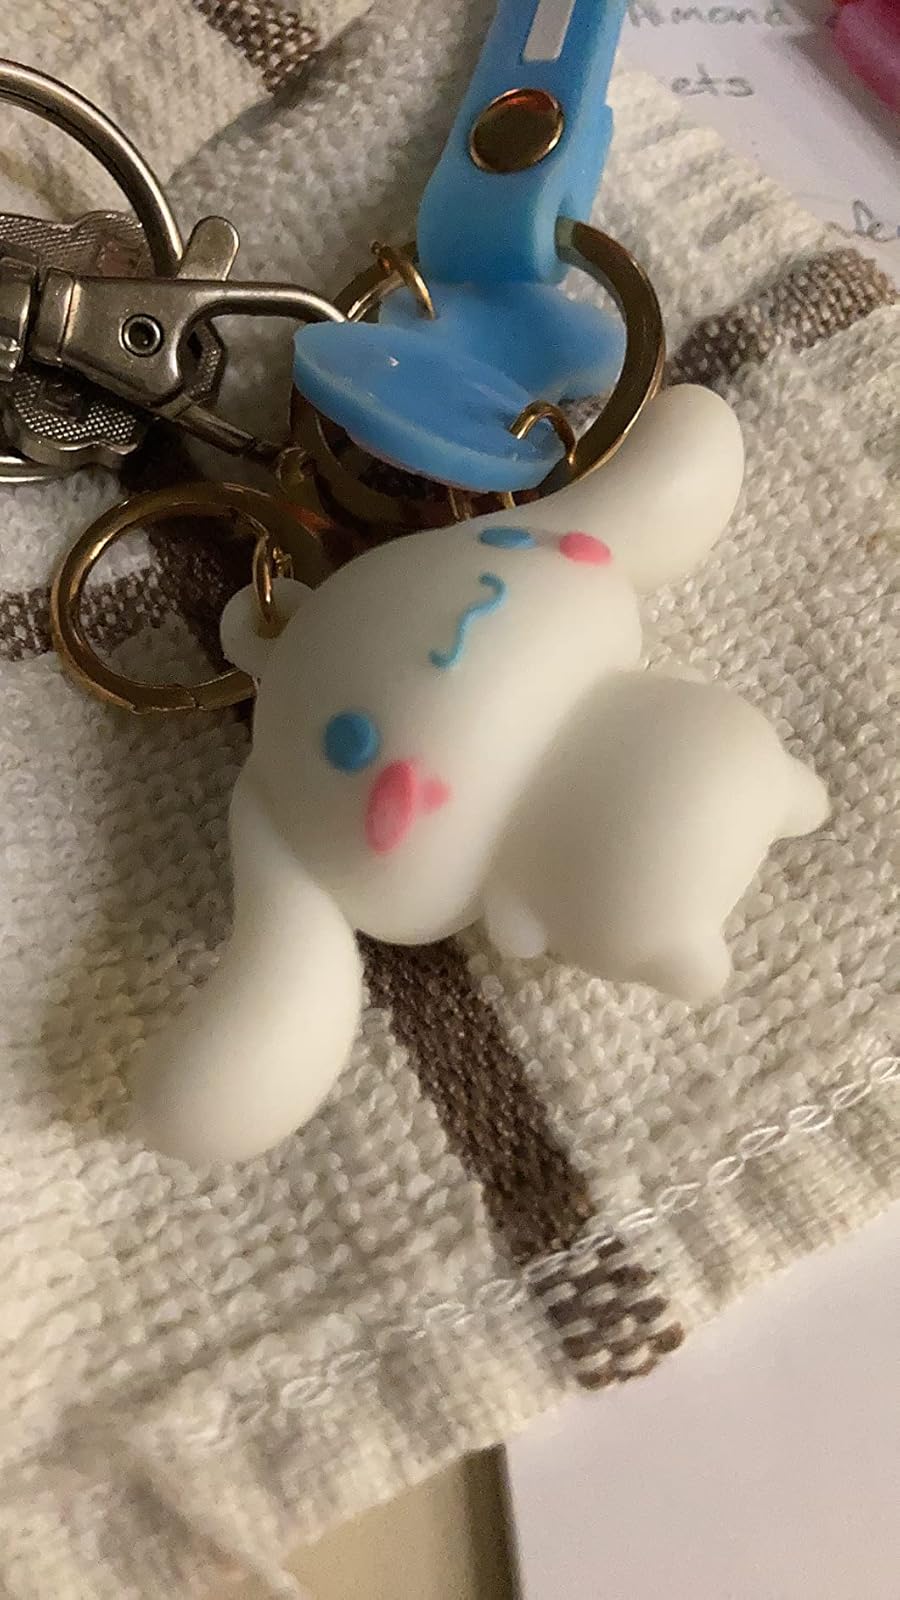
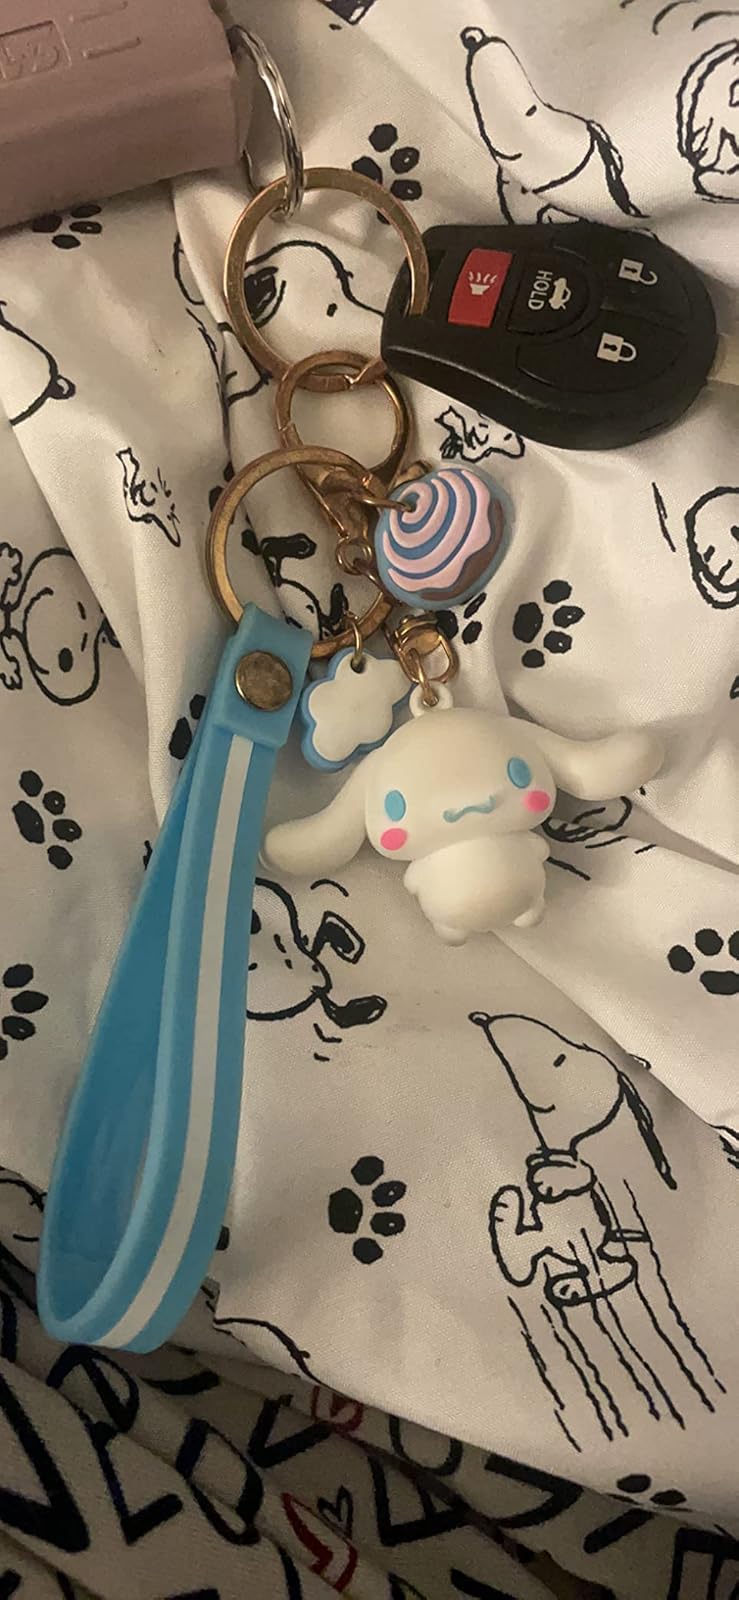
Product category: accessories_keychain
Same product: yes